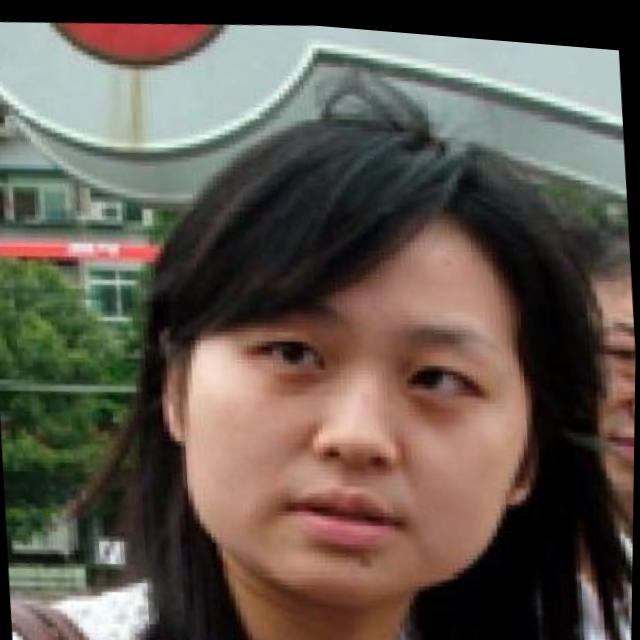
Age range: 21-44